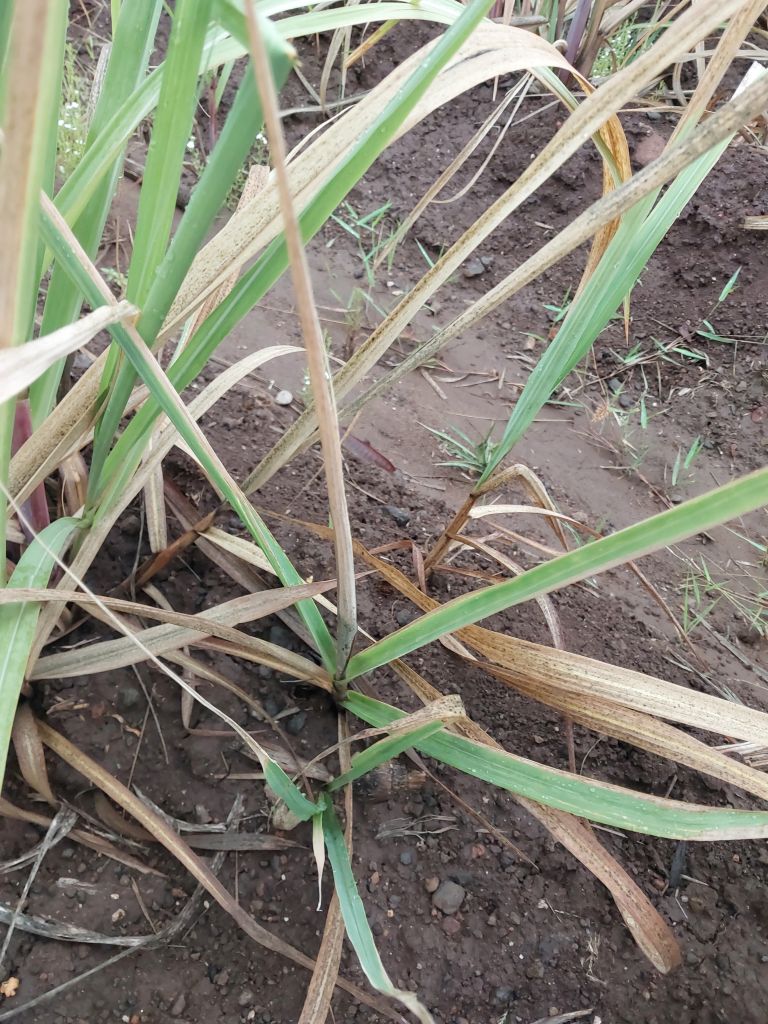
Label: Smut